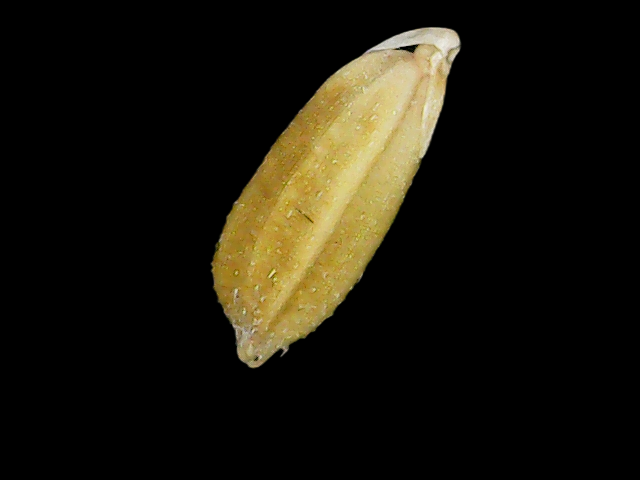
Rice variety: Bd95